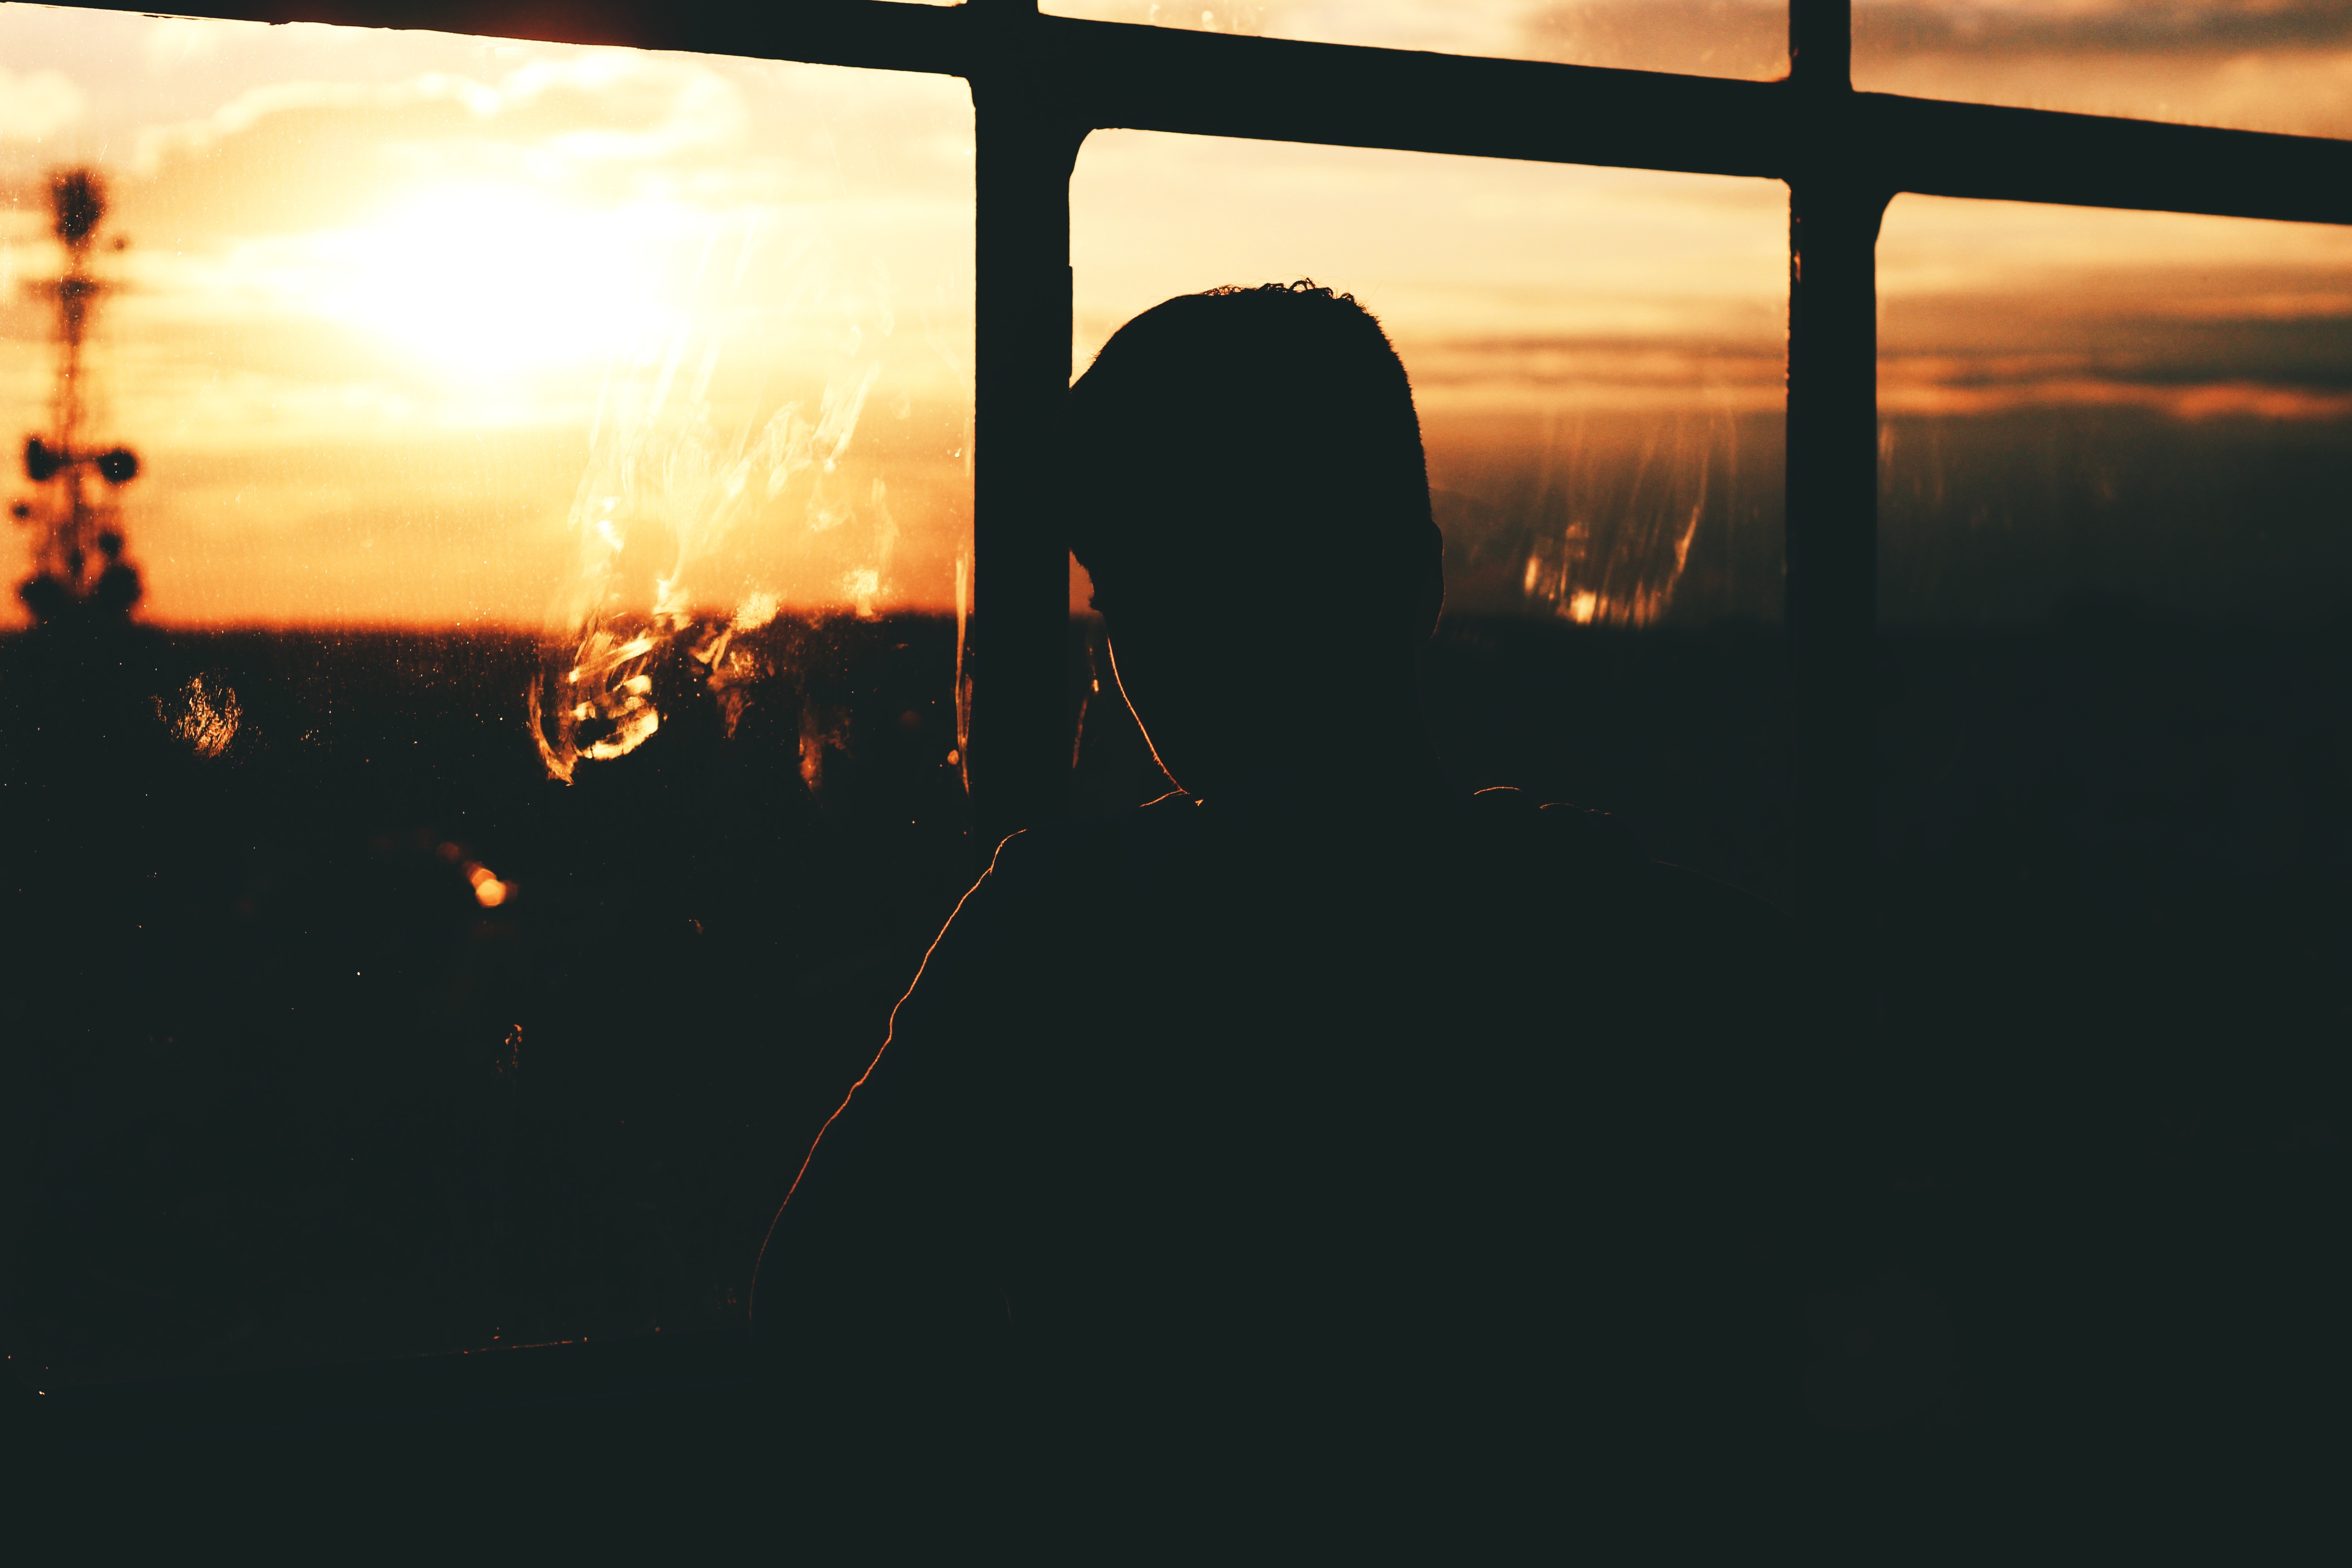
man, silhouette, person, light, cloud, sky, sun, sunrise, sunset, sunlight, morning, dawn, atmosphere, dusk, evening, reflection, darkness, sunset sky, viewing